Assault on Copenhagen (1659)

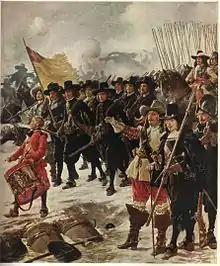
"Students participating in the defence of Copenhagen on the night between 10 and 11 February 1659", painted by Vilhelm Rosenstand in 1889

Outside of Copenhagen, the Swedes captured Kronborg on 6 September and attacked Amager on 8 October, exacerbating the city's supply struggles. The Swedish had begun building trenches towards Vesterport, from where they planned to initiate an assault on the city. Before the trench was complete, however, a Dutch relief fleet arrived under Lieutenant-Admiral Jacob van Wassenaer Obdam leading to the Battle of the Sound on 29 October 1658. The resulting victory lifted the sea blockade and allowed about 2,000 Dutch soldiers and supplies to reach the capital.